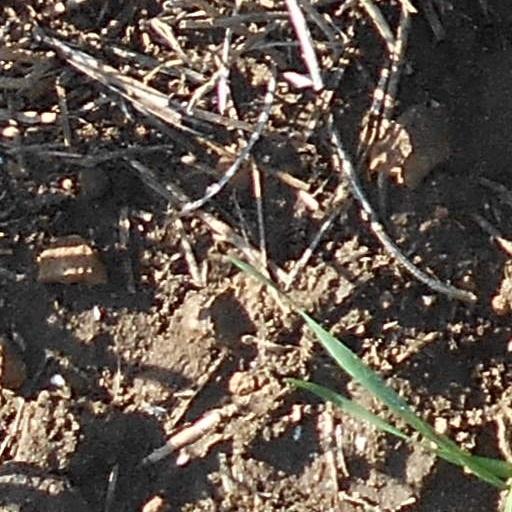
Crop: wheat